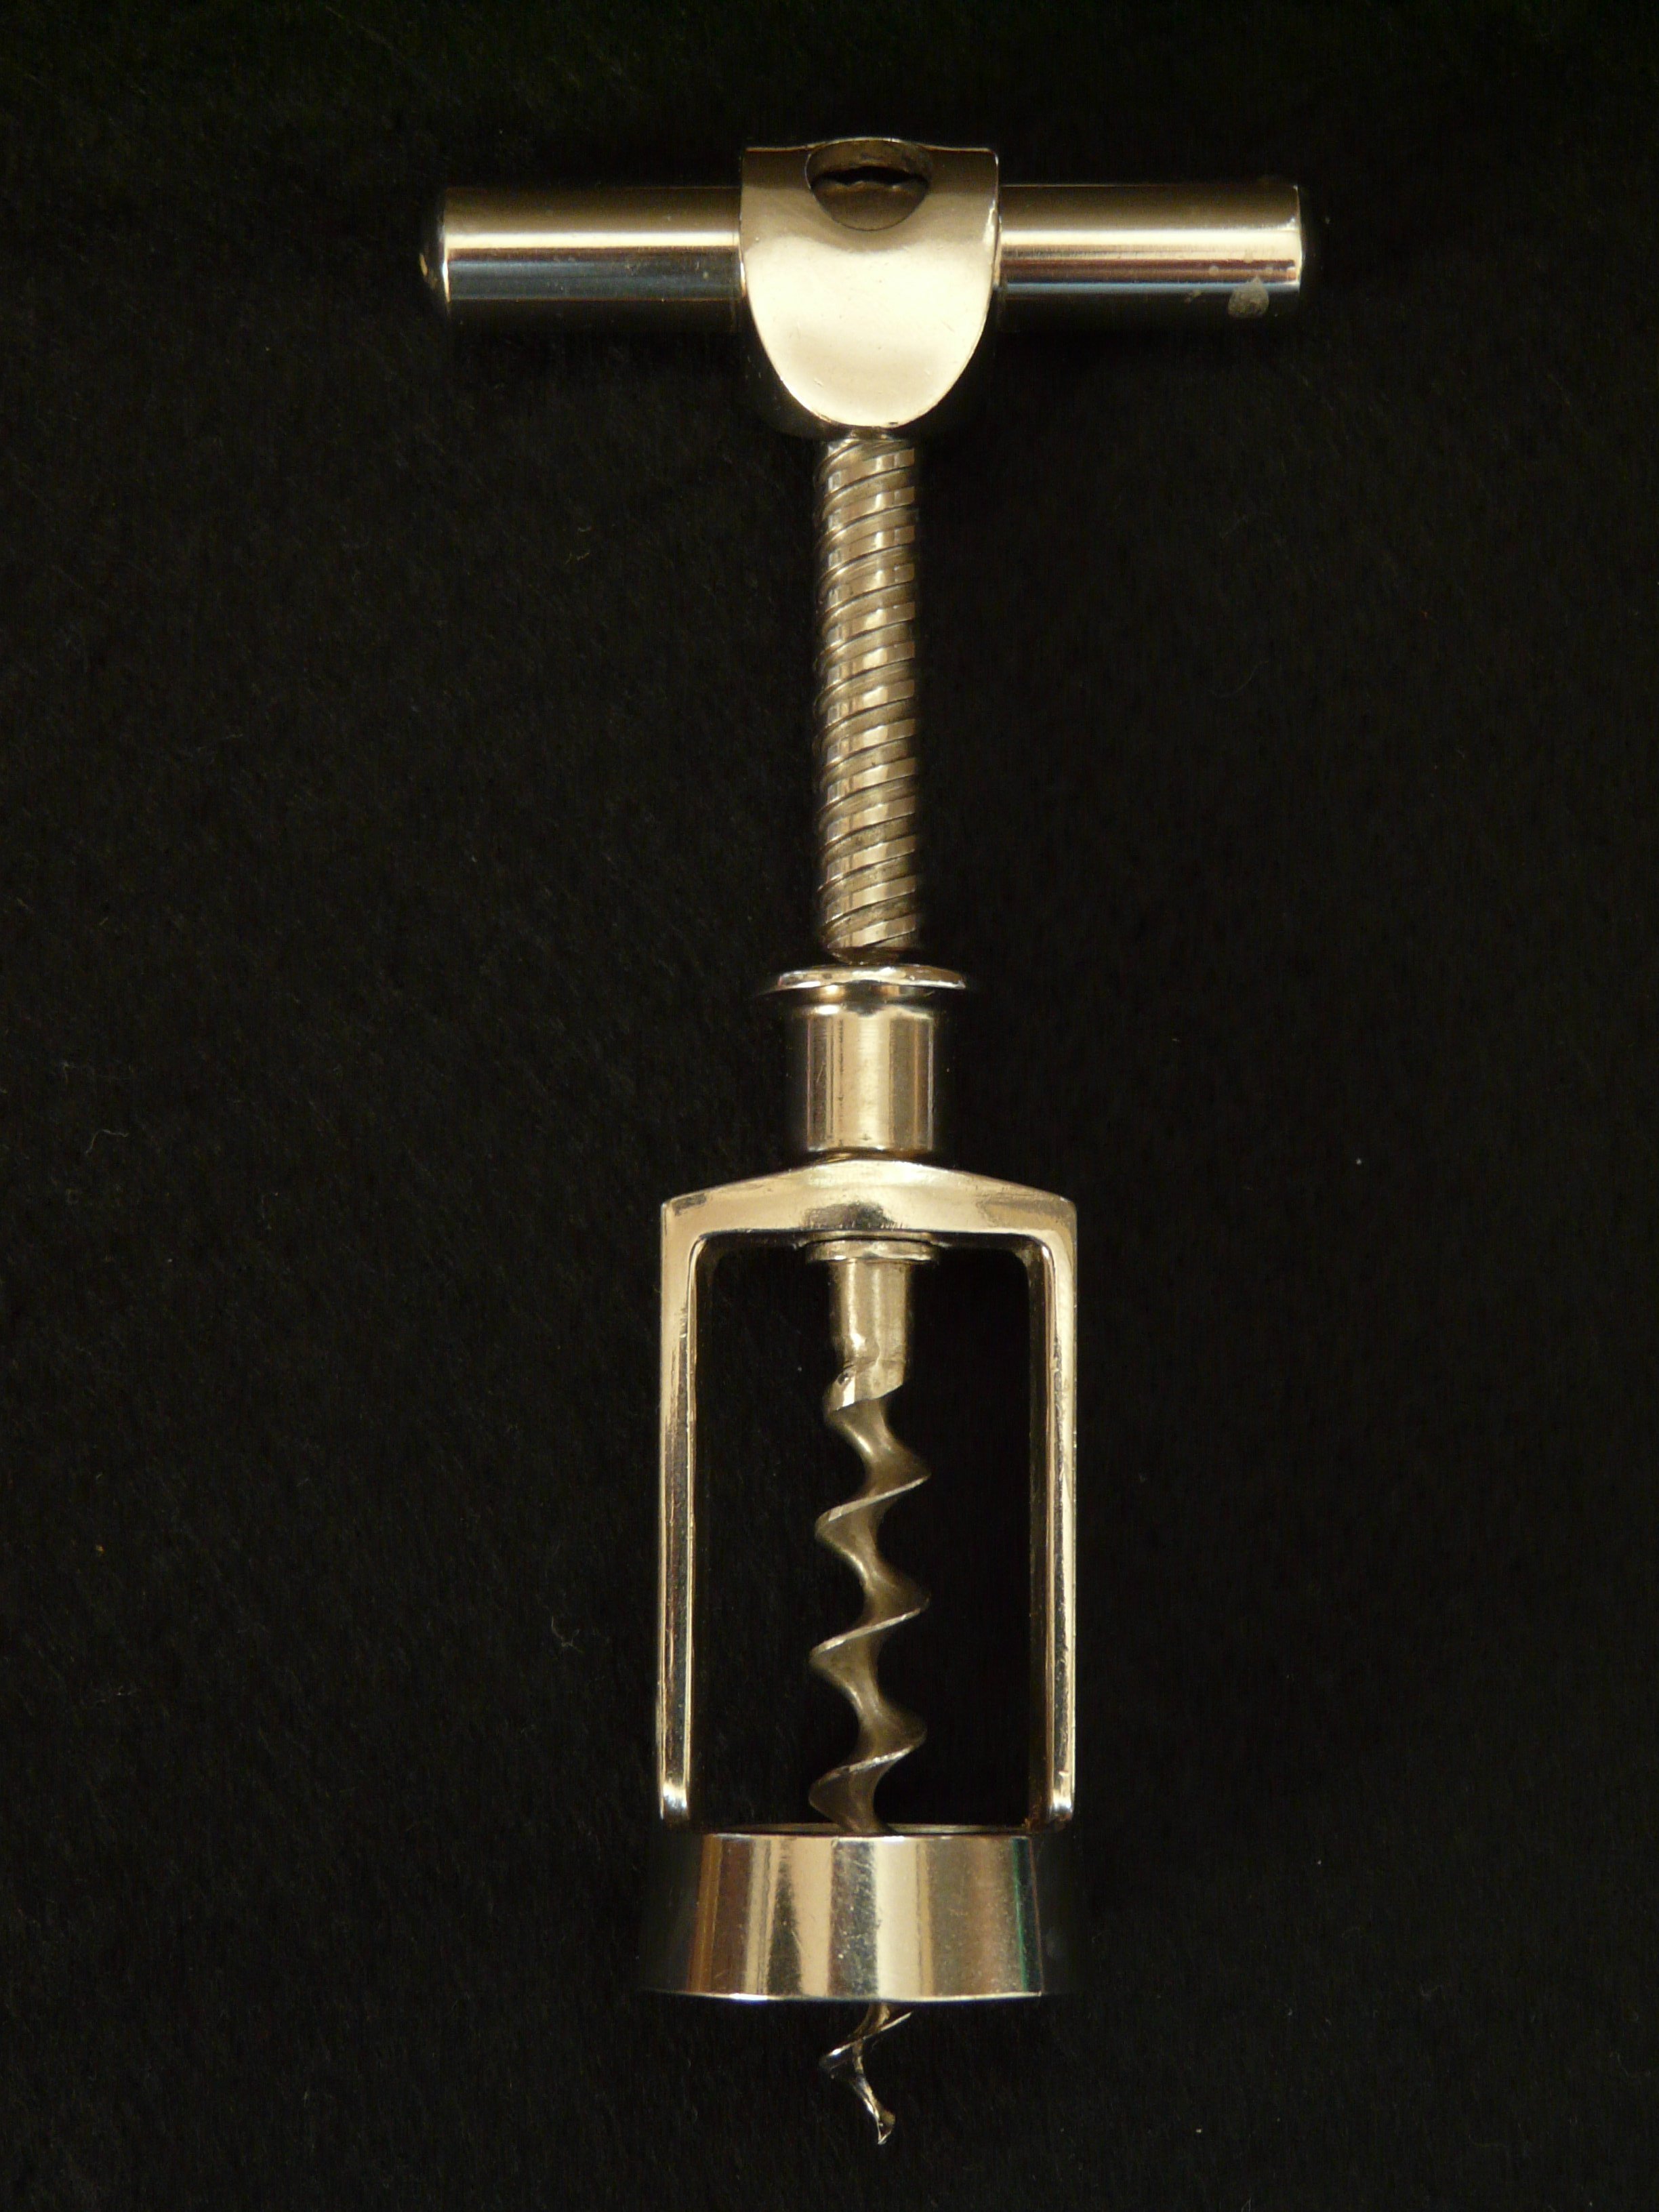
open, tool, metal, bottle, lighting, material, brass, silver, trumpet, bottle opener, corkscrew